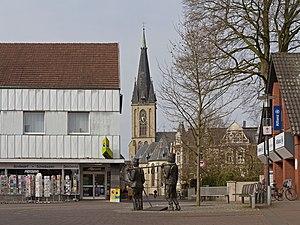
Gescher est une ville de Rhénanie-du-Nord-Westphalie, située dans l'arrondissement de Borken, dans le district de Münster.